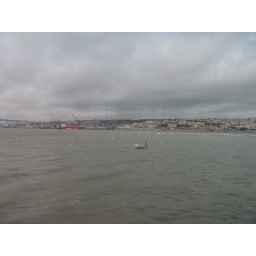
boat in the river 1